Edward Jan Römer

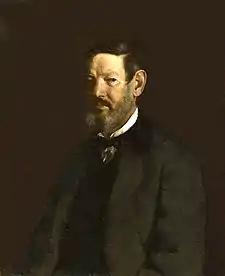
Edward Jan Römer: portrait by his son Edward Mateusz Römer

Edward Jan Römer (14 May 1806, Vilnius – 15 May 1878, Vilnius) was a Polish writer, translator, social activist and painter. He was the father of the artists Alfred Izydor Römer, from his first marriage, to Anna Monwid-Białozor (1805–1834), and Edward Mateusz Römer, from his second marriage, to Anna's sister, Zofia (1817–1893). His father was the politician Michał Józef Römer.